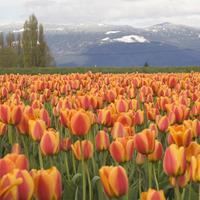
Weather: cloudy or overcast